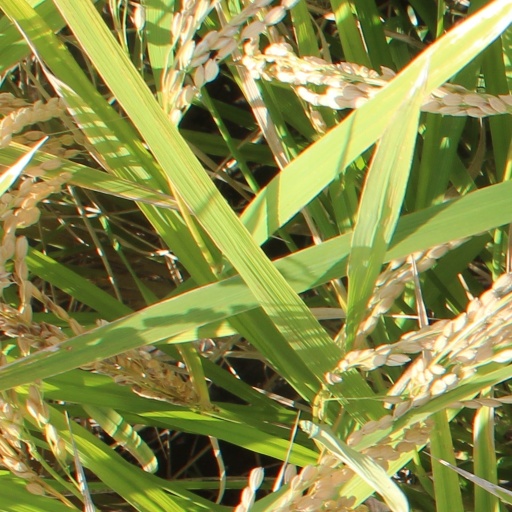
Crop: rice